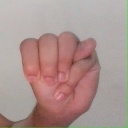
अक्षर: म